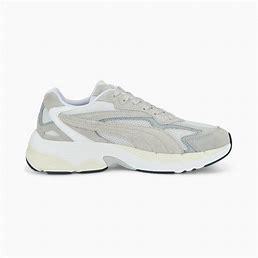
Brand: Puma
Model: Teveris Nitro